Yagi–Uda antenna

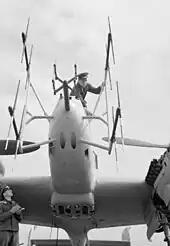
Quartet of two-dipole Yagi arrays ("Hirschgeweih") of the German FuG 220 VHF-band radar on the nose of a late-World War II Bf 110 night fighter aircraft

The antenna was invented by Shintaro Uda of Tohoku Imperial University, Japan, in 1926, with a lesser role played by Hidetsugu Yagi.